Ahimsa

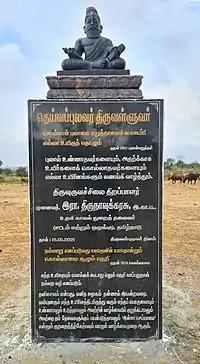
The 5th-century CE Tamil scholar Valluvar, in his "Tirukkural", taught and moral vegetarianism as personal virtues. The plaque in this statue of Valluvar at an animal sanctuary at Tiruvallur describes the Kural's teachings on and non-killing, summing them up with the definition of veganism.

, the concept reached an extraordinary development in the ethical philosophy of Jainism. Mahavira, the twenty-fourth and the last of Jainism, further strengthened the idea in . About , Valluvar emphasized and moral vegetarianism as virtues for an individual, which formed the core of his teachings in the Kural. Perhaps the most popular advocate of the principle of in modern times was Mohandas K. Gandhi.